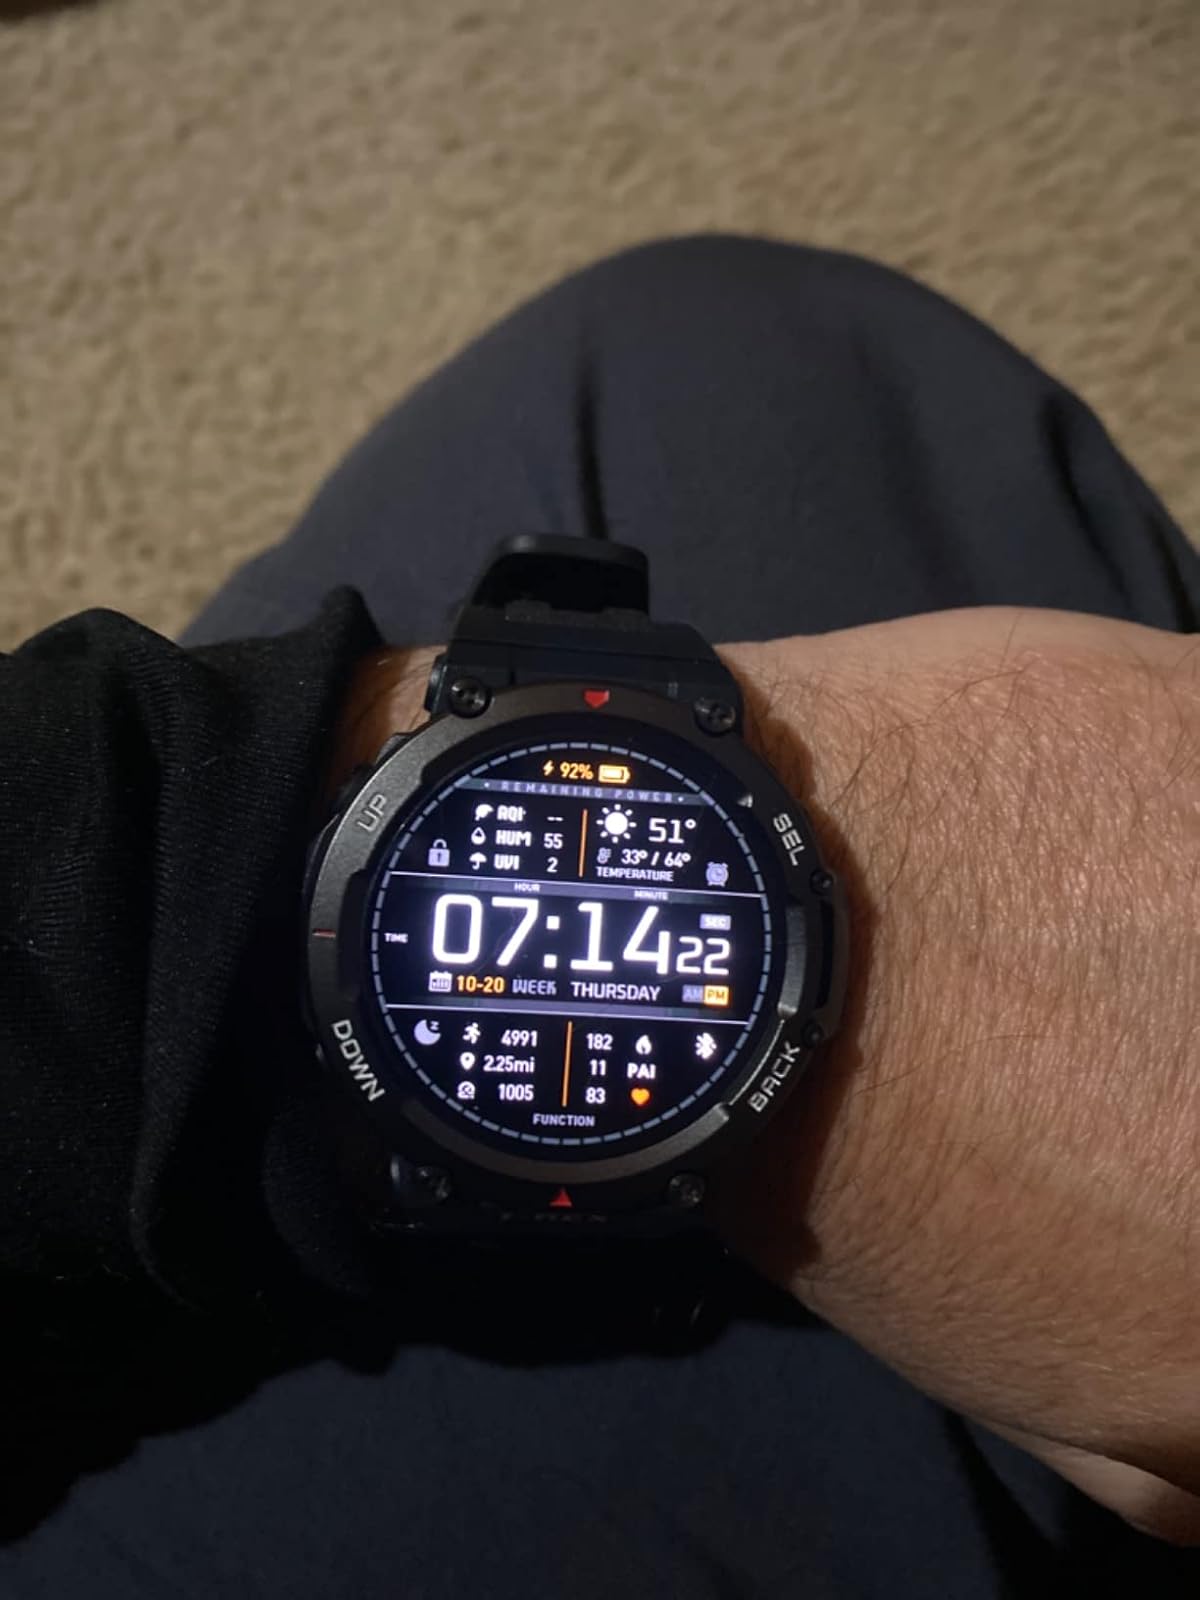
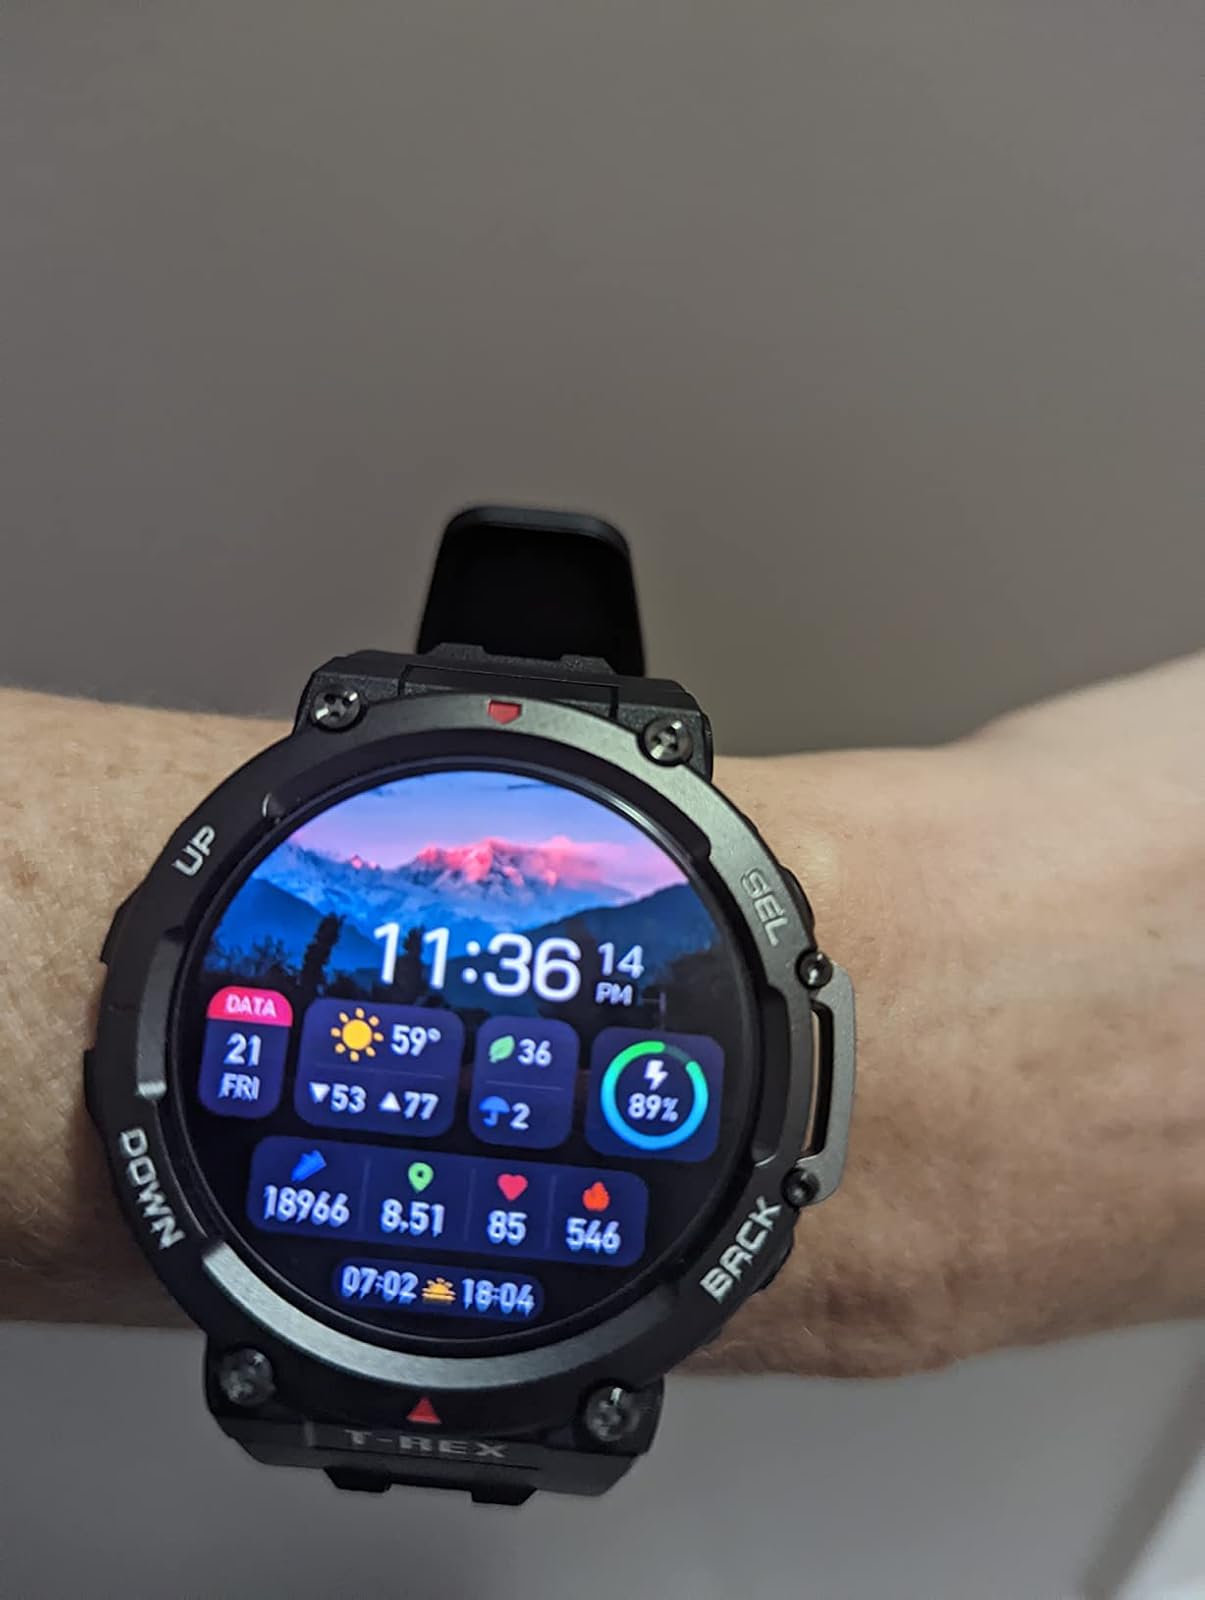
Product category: smartwatch
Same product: yes